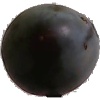
Label: Plum 3